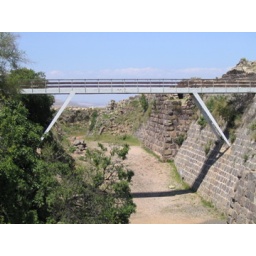
The bridge leads towards the ruins of a crusader castle atop a hill in the golan heights.